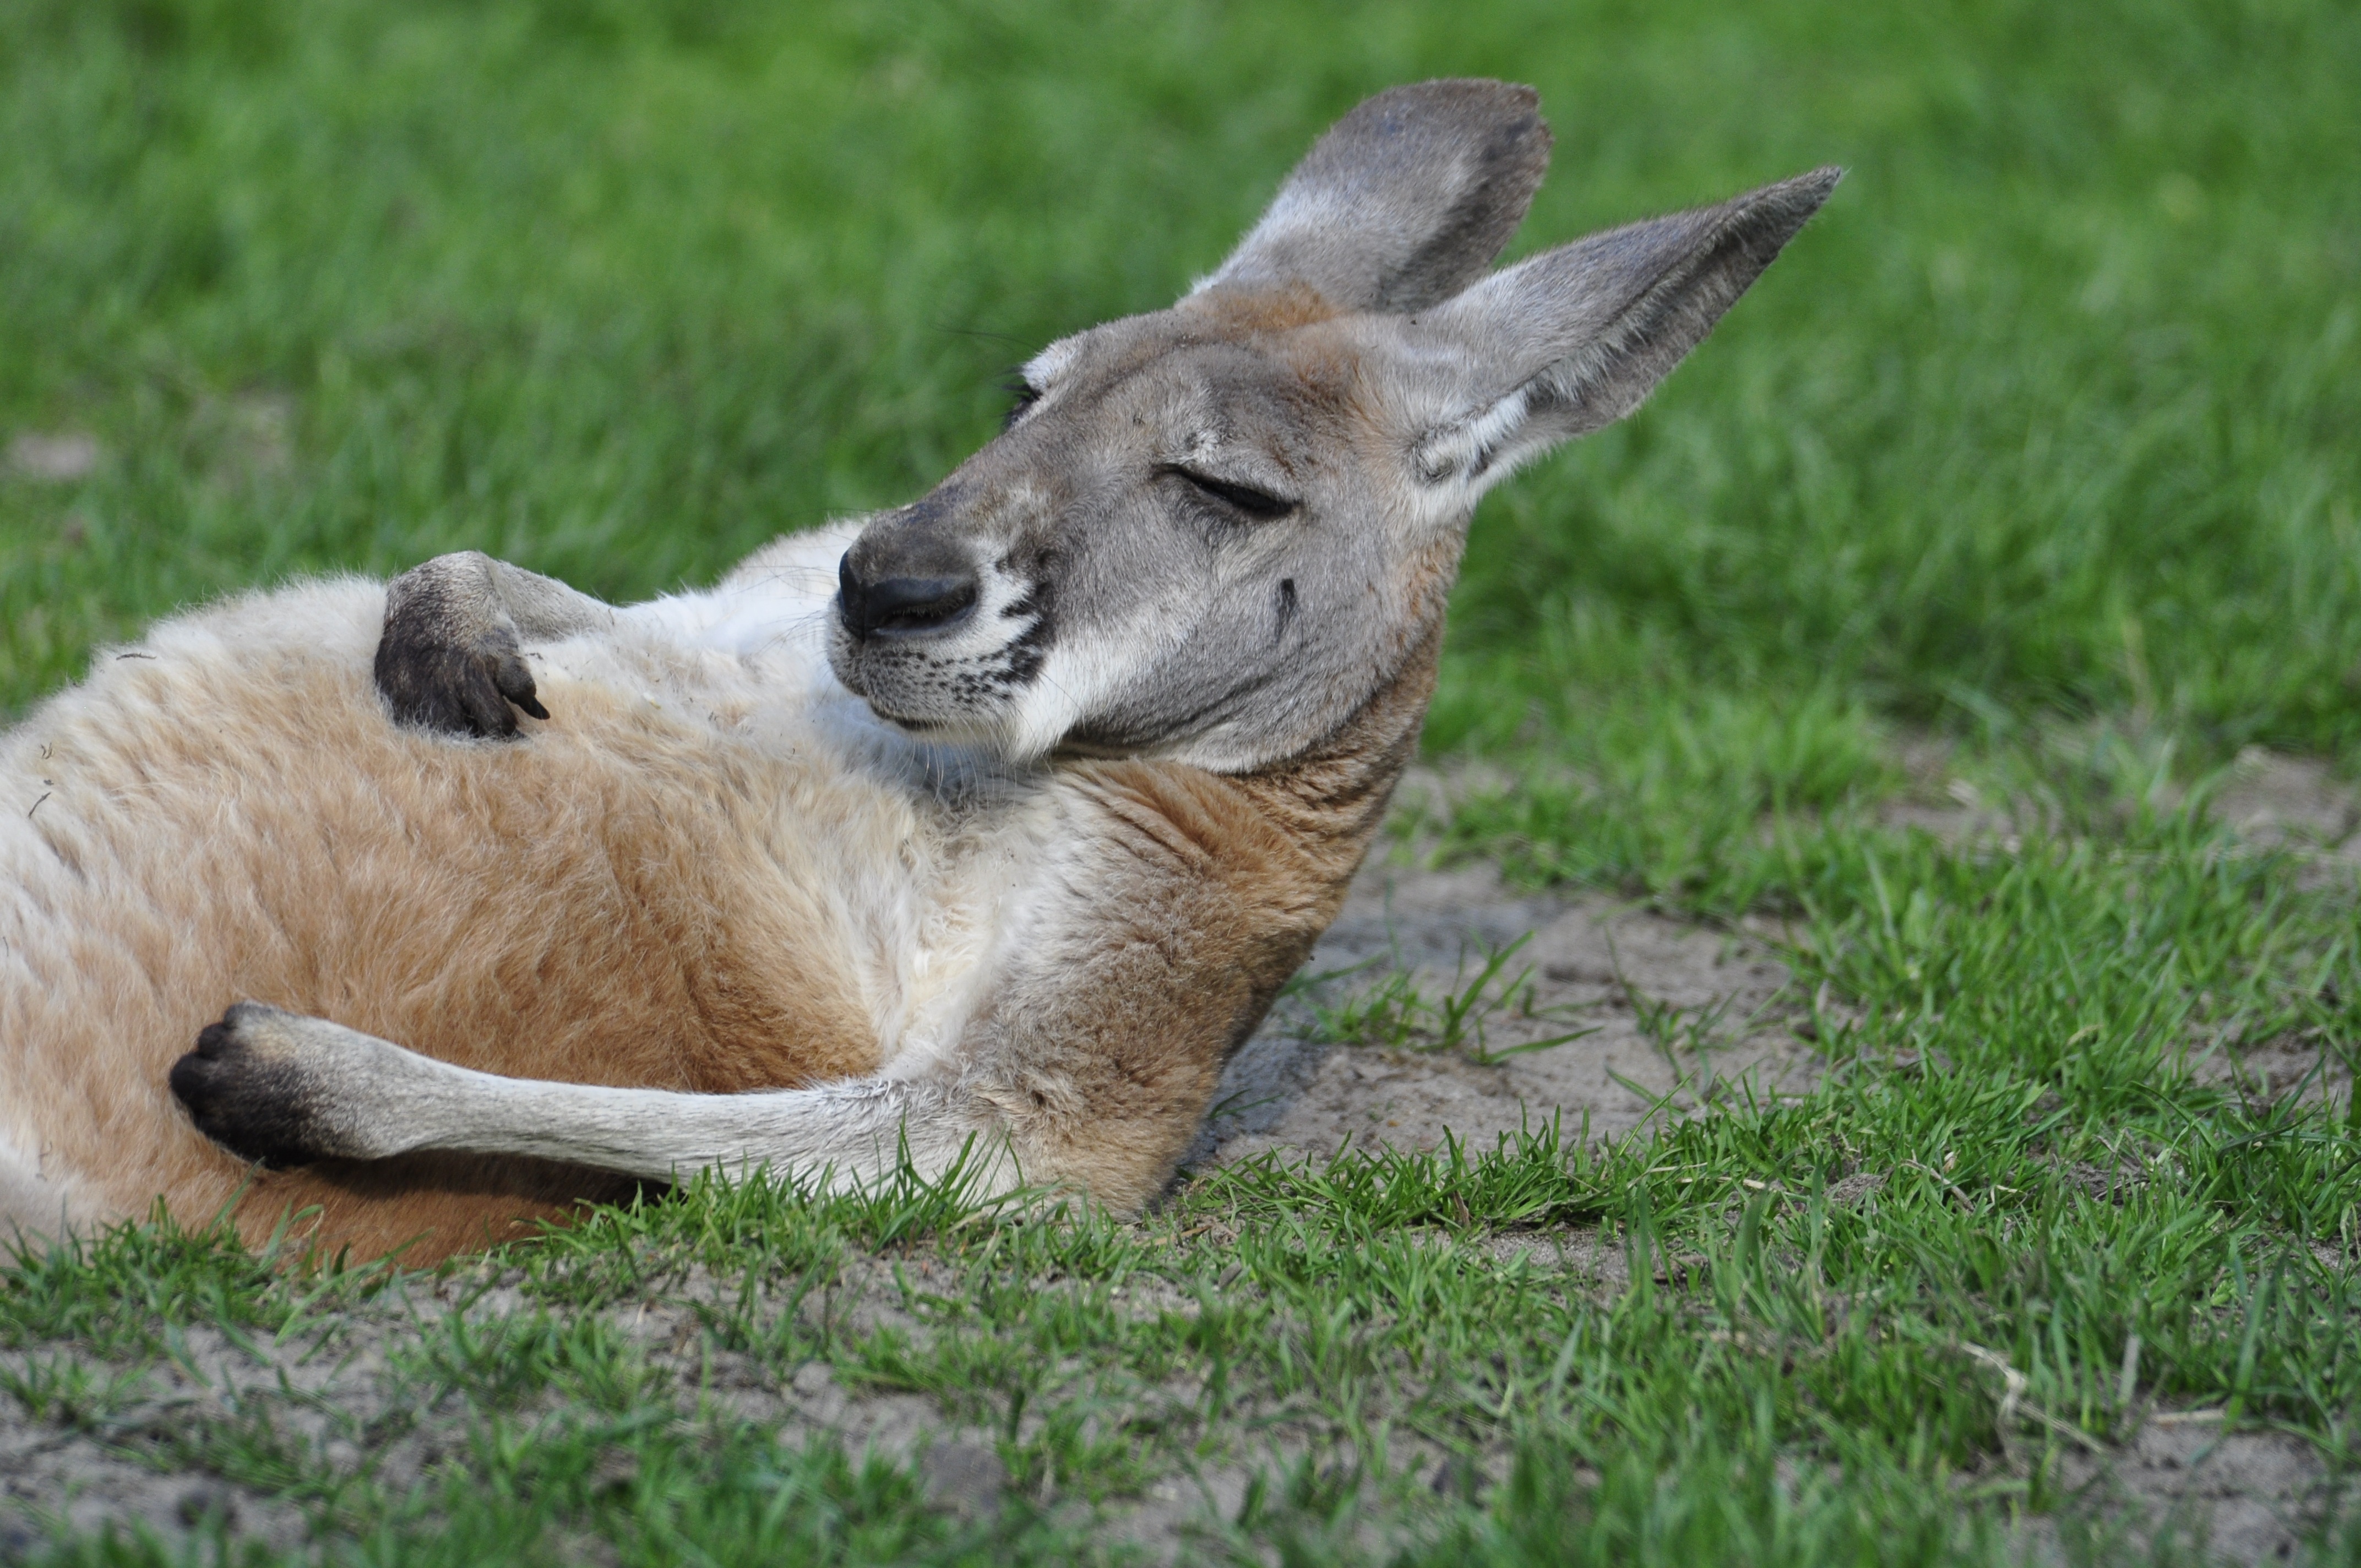
grass, prairie, animal, wildlife, deer, zoo, pasture, mammal, fauna, fawn, kangaroo, wallaby, snout, grassland, lying, marsupial, it lies, macropodidae, guanaco, terrestrial animal